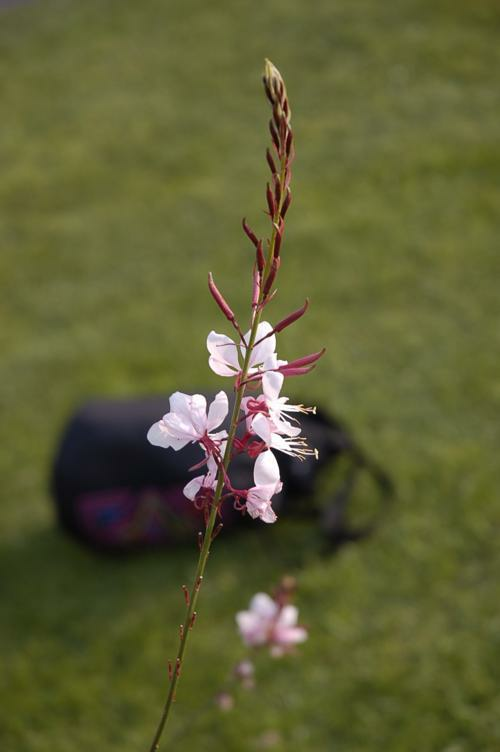
Flower: gaura